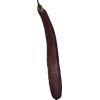
Label: Eggplant long 1